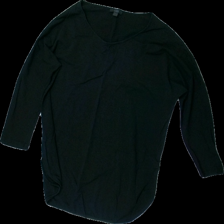
View: front
Type: Top
Category: Ladies
Brand: Cos
Colors: Black
Material: 100% Cotton
Cut: Regular
Size: M
Season: All
Price range: 50-100
Recommended usage: Reuse
Description: black top